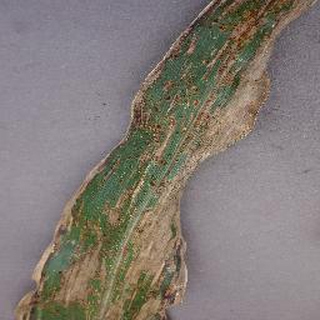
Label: corn_cercospora_leaf_spot